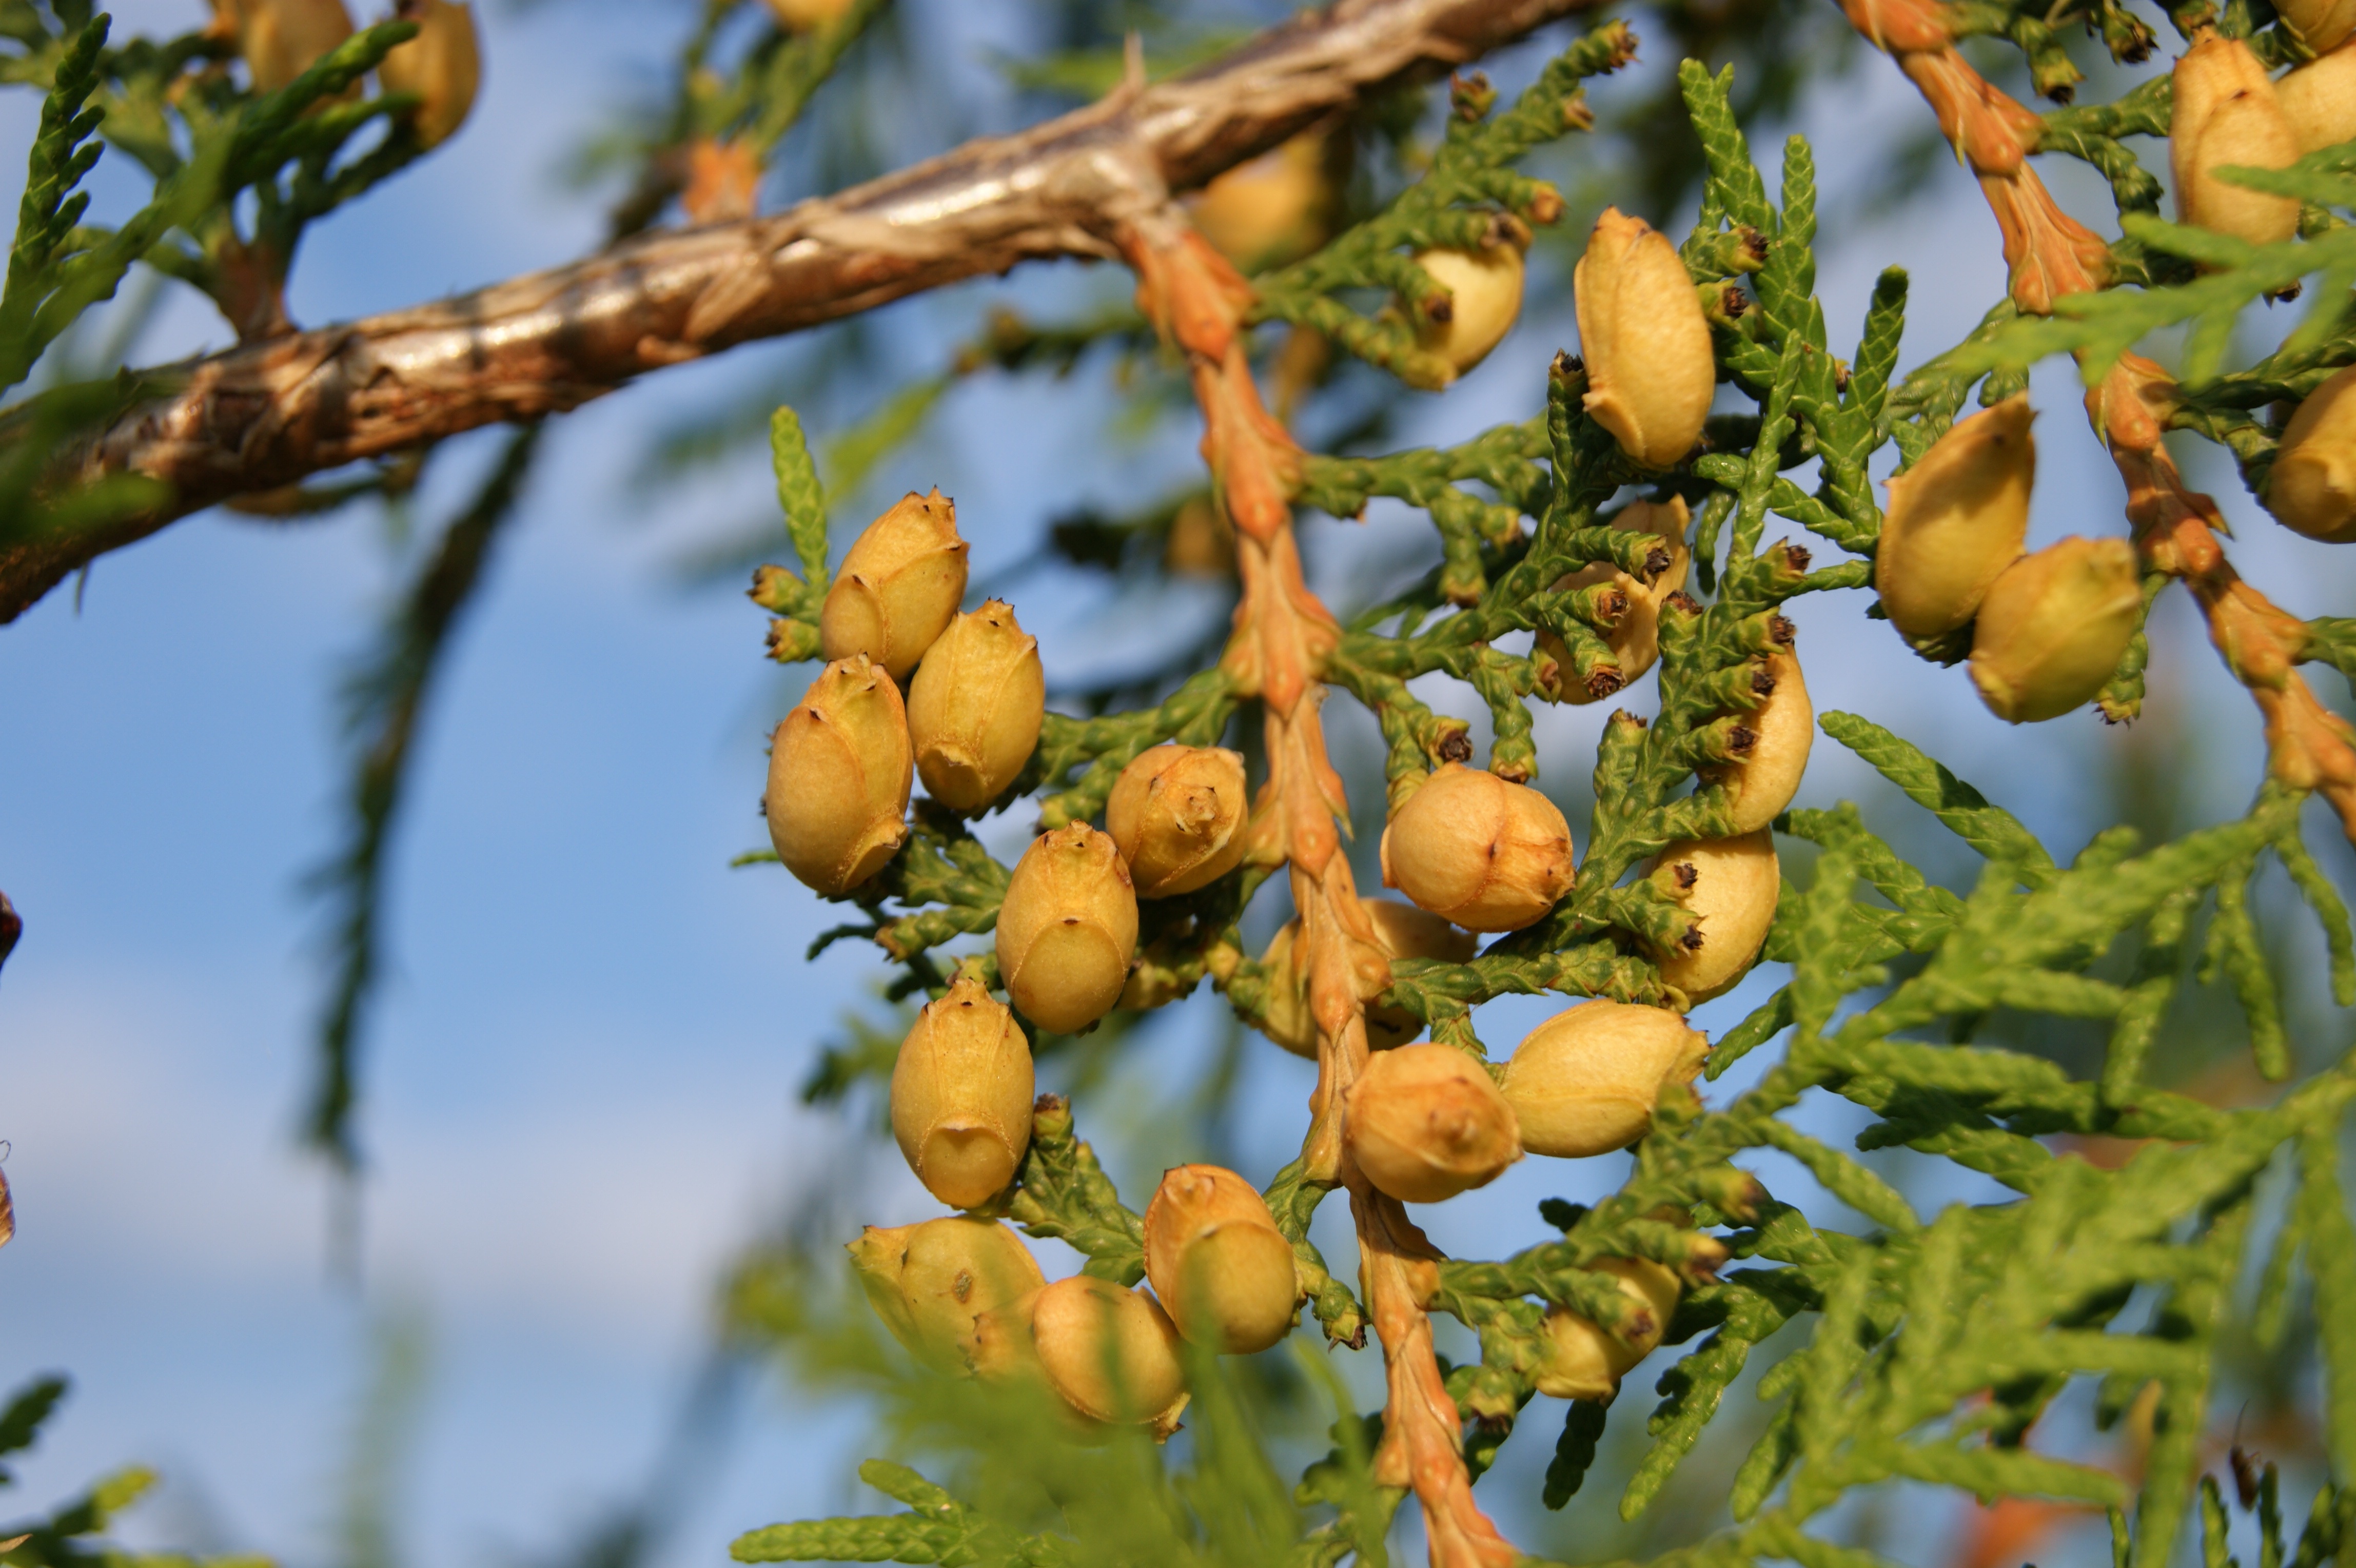
tree, nature, branch, plant, fruit, leaf, flower, summer, food, produce, evergreen, autumn, flora, shrub, thuja, flowering plant, woody plant, land plant